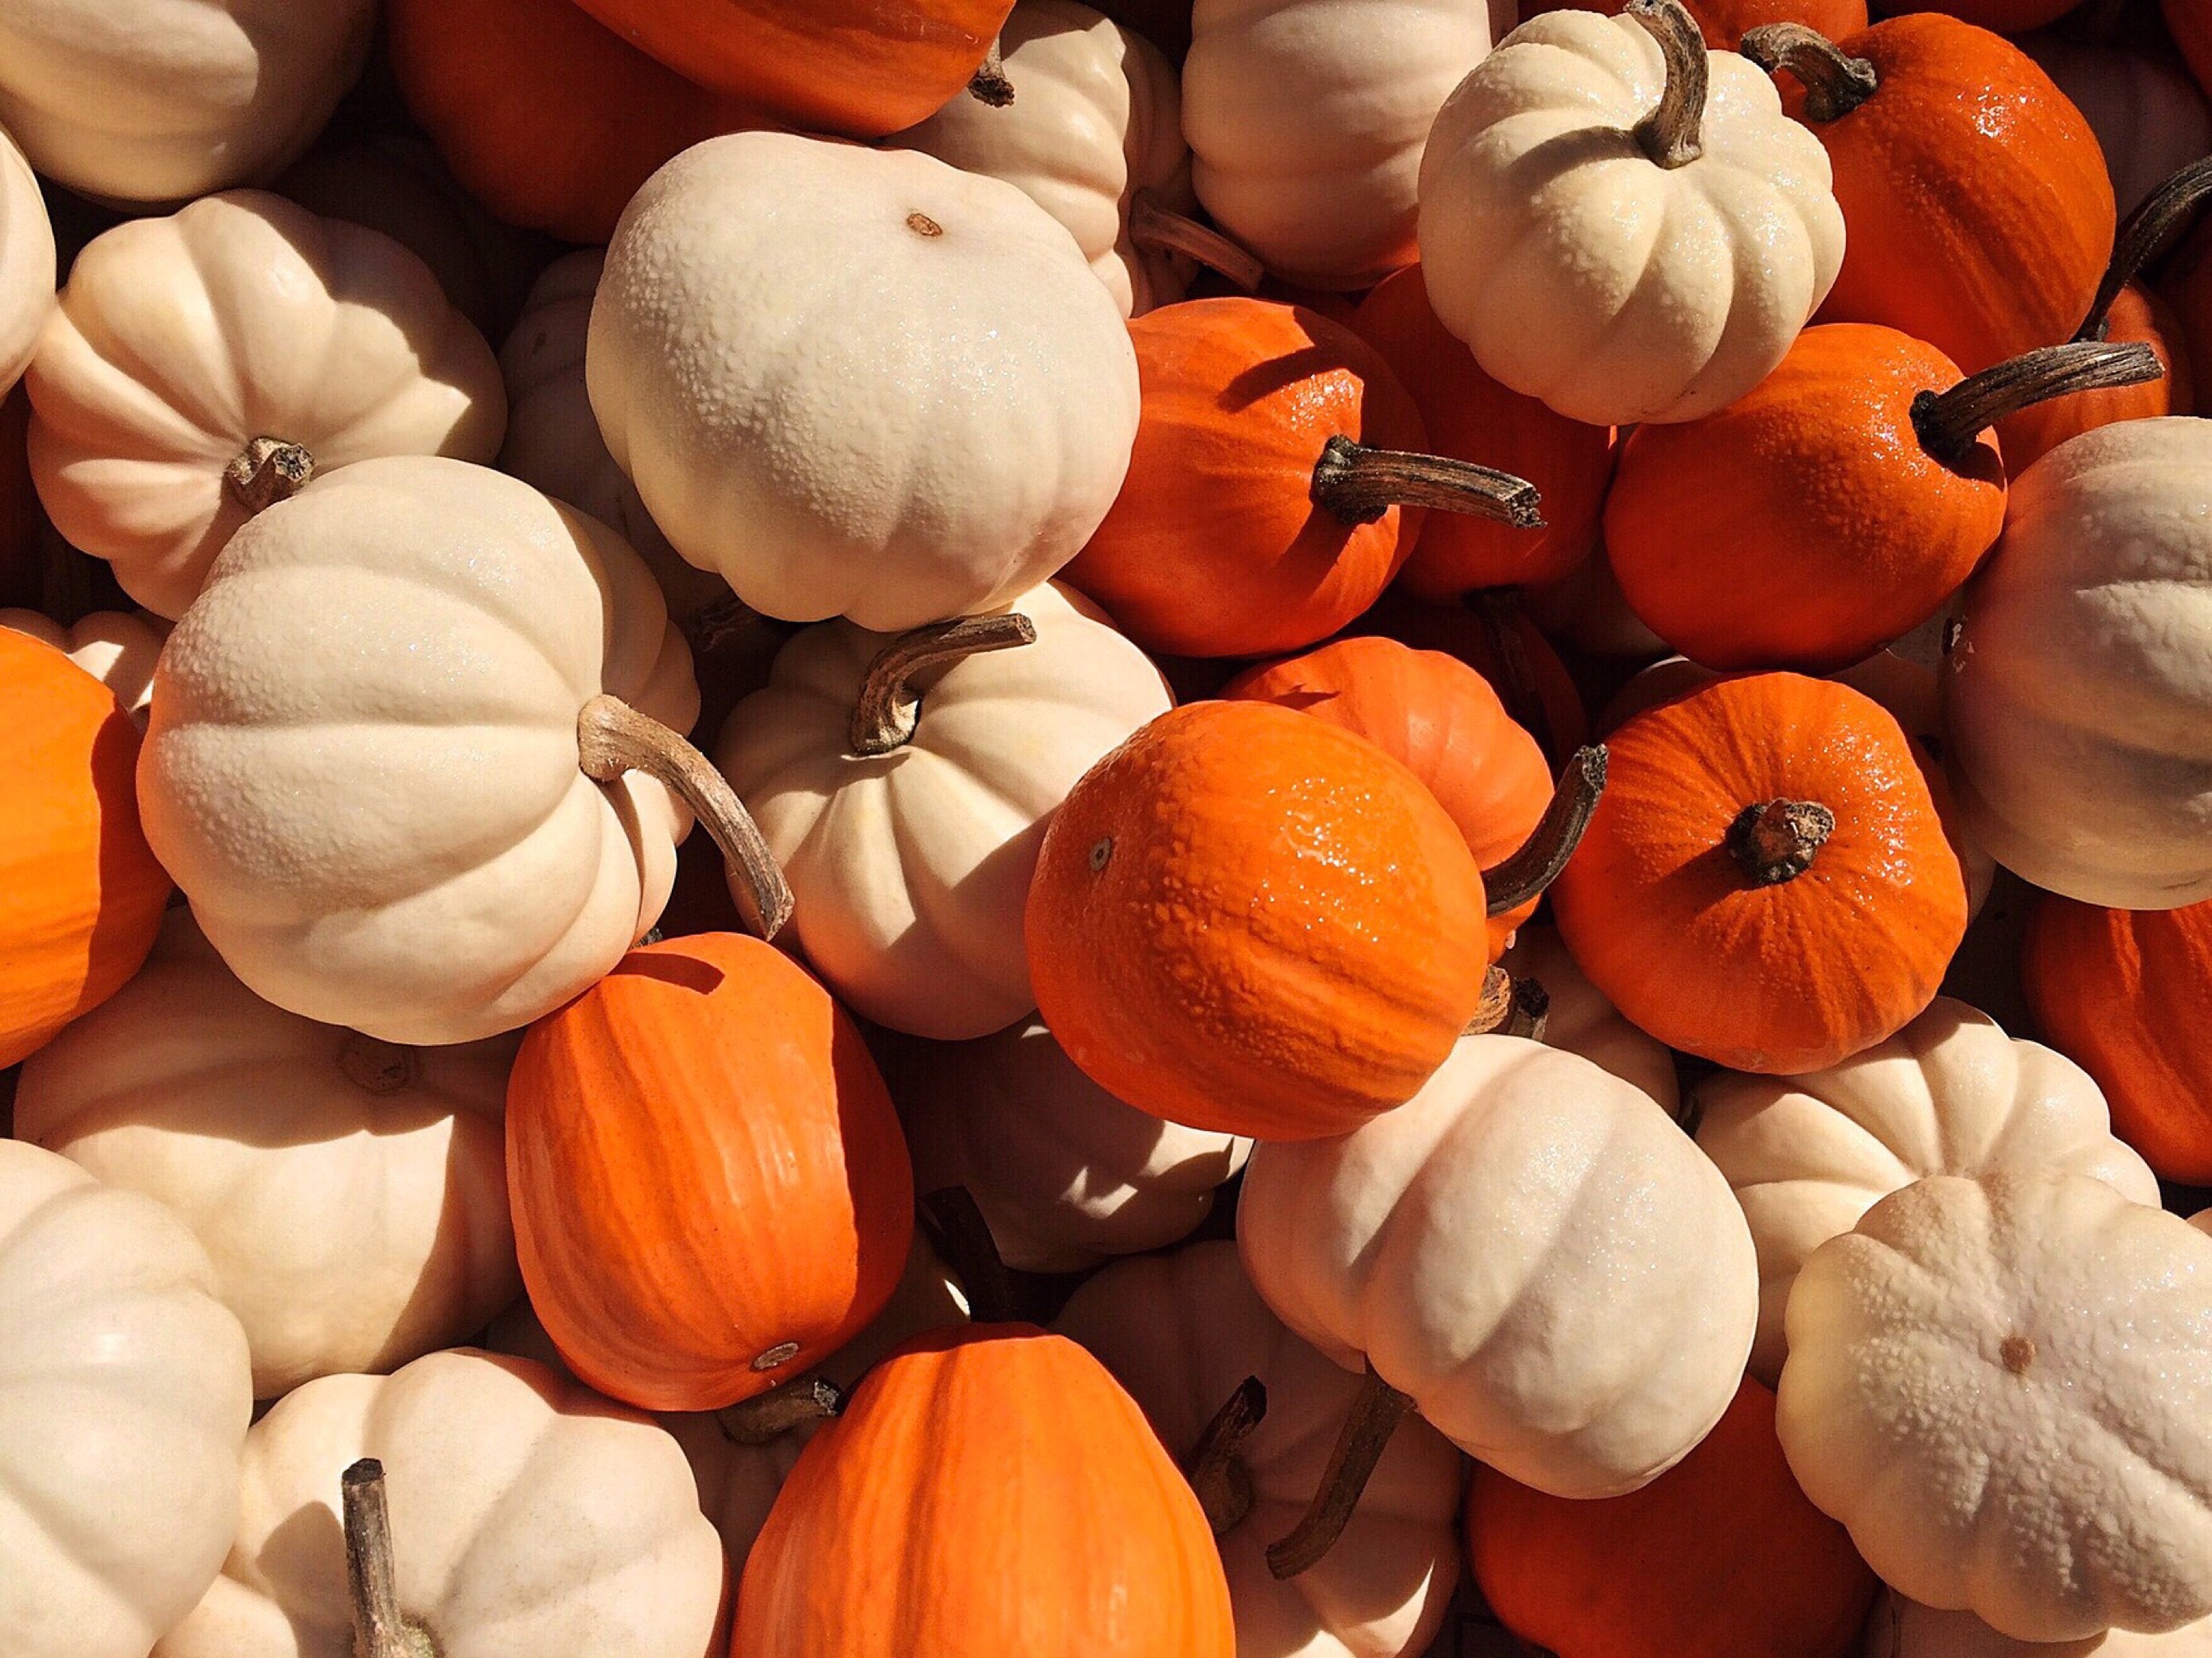
fall, flower, petal, orange, food, harvest, produce, vegetable, autumn, pumpkin, halloween, season, gourd, calabaza, carving, pumpkins, cucurbita, flowering plant, winter squash, land plant